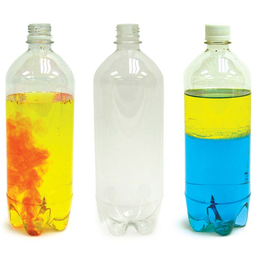
Label: plastic